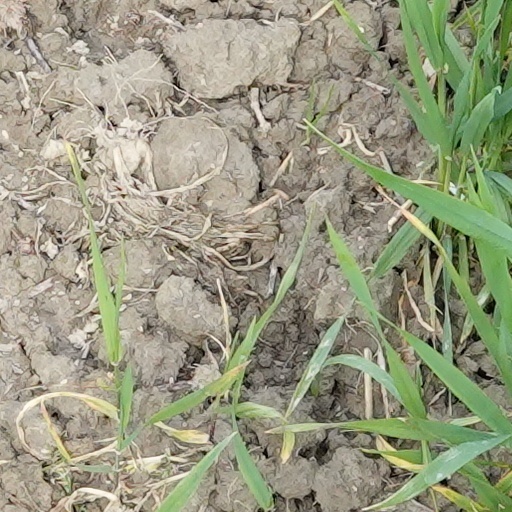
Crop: wheat